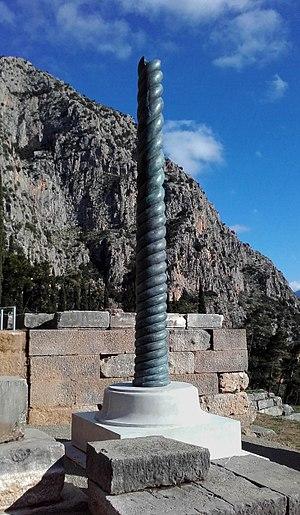
Inauguration (18 déc. 2015) du fac-similé du monument érigé par les Grecs à Delphes en tant que dîme de la bataille de Platées (479 av. J.-C.)
La colonne serpentine est la partie subsistante de l'une des plus célèbres offrandes de l'Antiquité, le trépied de Platées offert par les Grecs coalisés au dieu Apollon à Delphes à la suite de leur victoire sur les Perses à Platées en 479 av. J.-C. Façonné à partir d'une portion de l'immense butin saisi par les vainqueurs dans le camp de Mardonios après la bataille, ce monument se présentait à l'origine comme une colonne de bronze formée des corps entrelacés de trois serpents dont les têtes portaient un trépied en or.